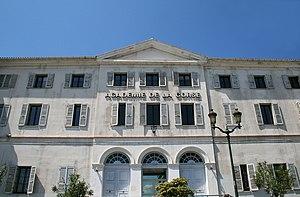
Ajaccio France, boulevard Pascal Rossini - Rectorat de l'Académie de la Corse.
L'académie de Corse est une circonscription éducative, gérée par un recteur. Elle est basée à Ajaccio.